Architecture of the Tarnovo Artistic School

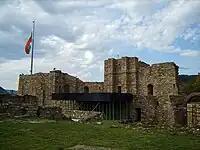
The ruins of the Royal Palace in Tarnovo

The tower varied in shape: square, rectangular (the tower in Cherven), circular, oval, triangular, horseshoe-shaped or with irregular shape. Depending on their position and functions they were: entrance, defense, edge or water towers. The later were towers-wells, located in the immediate vicinity of a river in such a way that their foundations soaked up water. The immense fortress Tsarevets in Tarnovo had such water towers. They could be reached by vertical walls from the main stronghold with secret galleries. They were extremely useful during long sieges. In the most difficult place to access in the fortress stood the citadel: a separate rampart in case the outer areas were overrun by the enemy. Examples of such citadels can be found in the castles of Shumen, Lovech, Cherven, Ohrid, Devol and others. As an additional defense some castles had water-filled moats. A fine example of this is Baba Vida in Vidin.